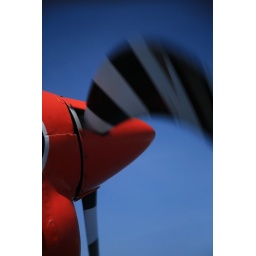
water airplane .. it called in maldives &amp;quot;taxi&amp;quot;